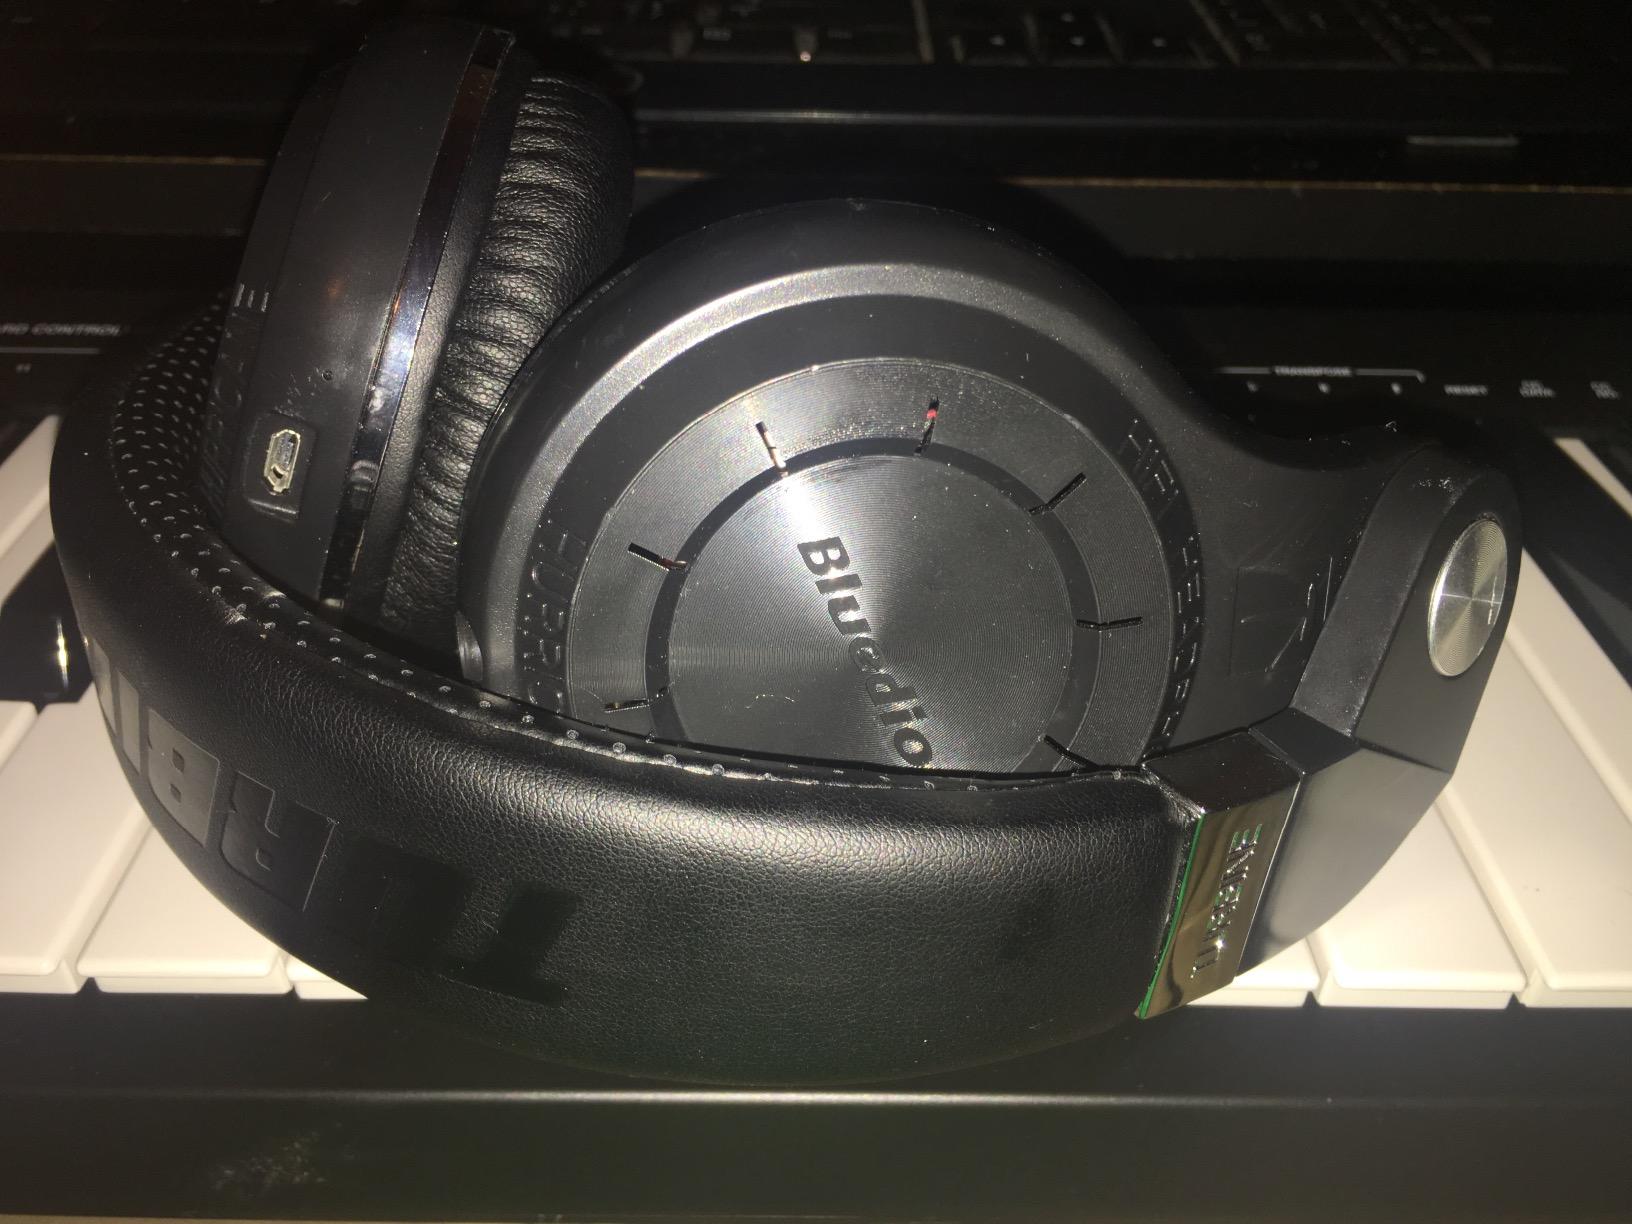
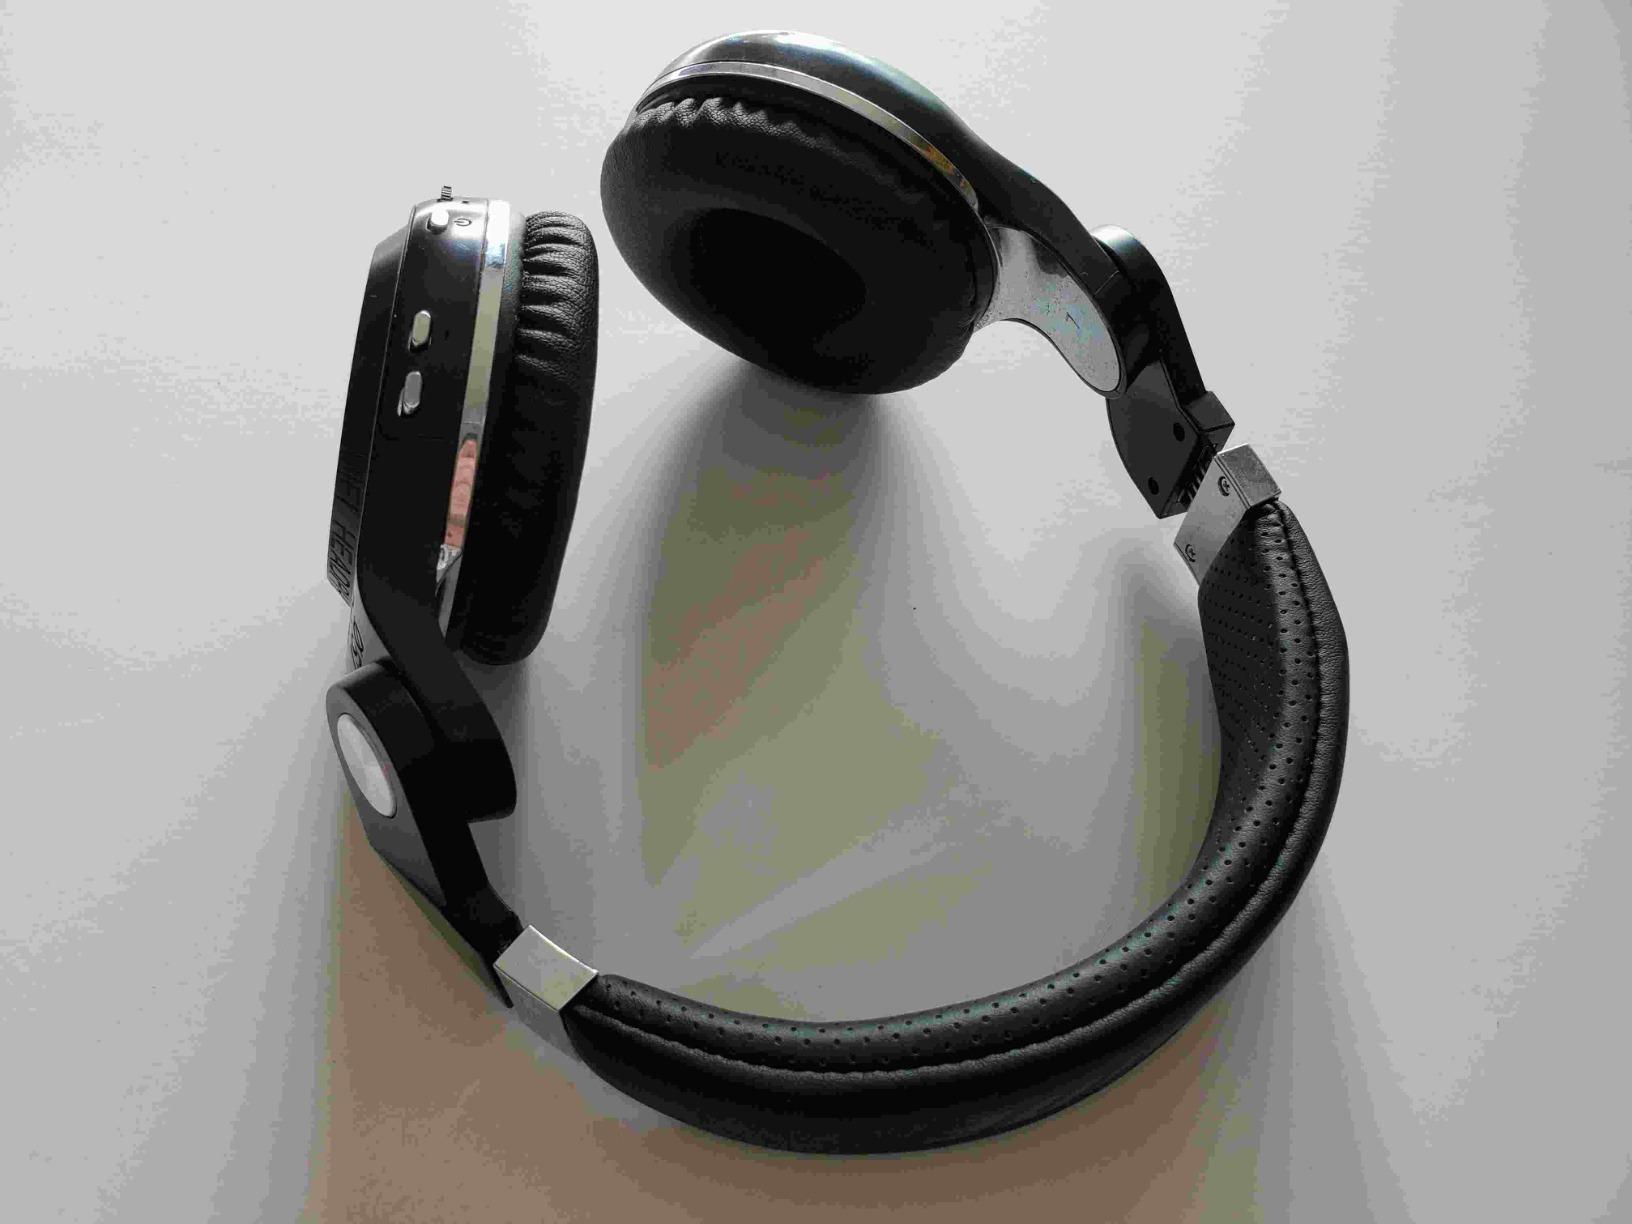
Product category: headphones
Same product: yes